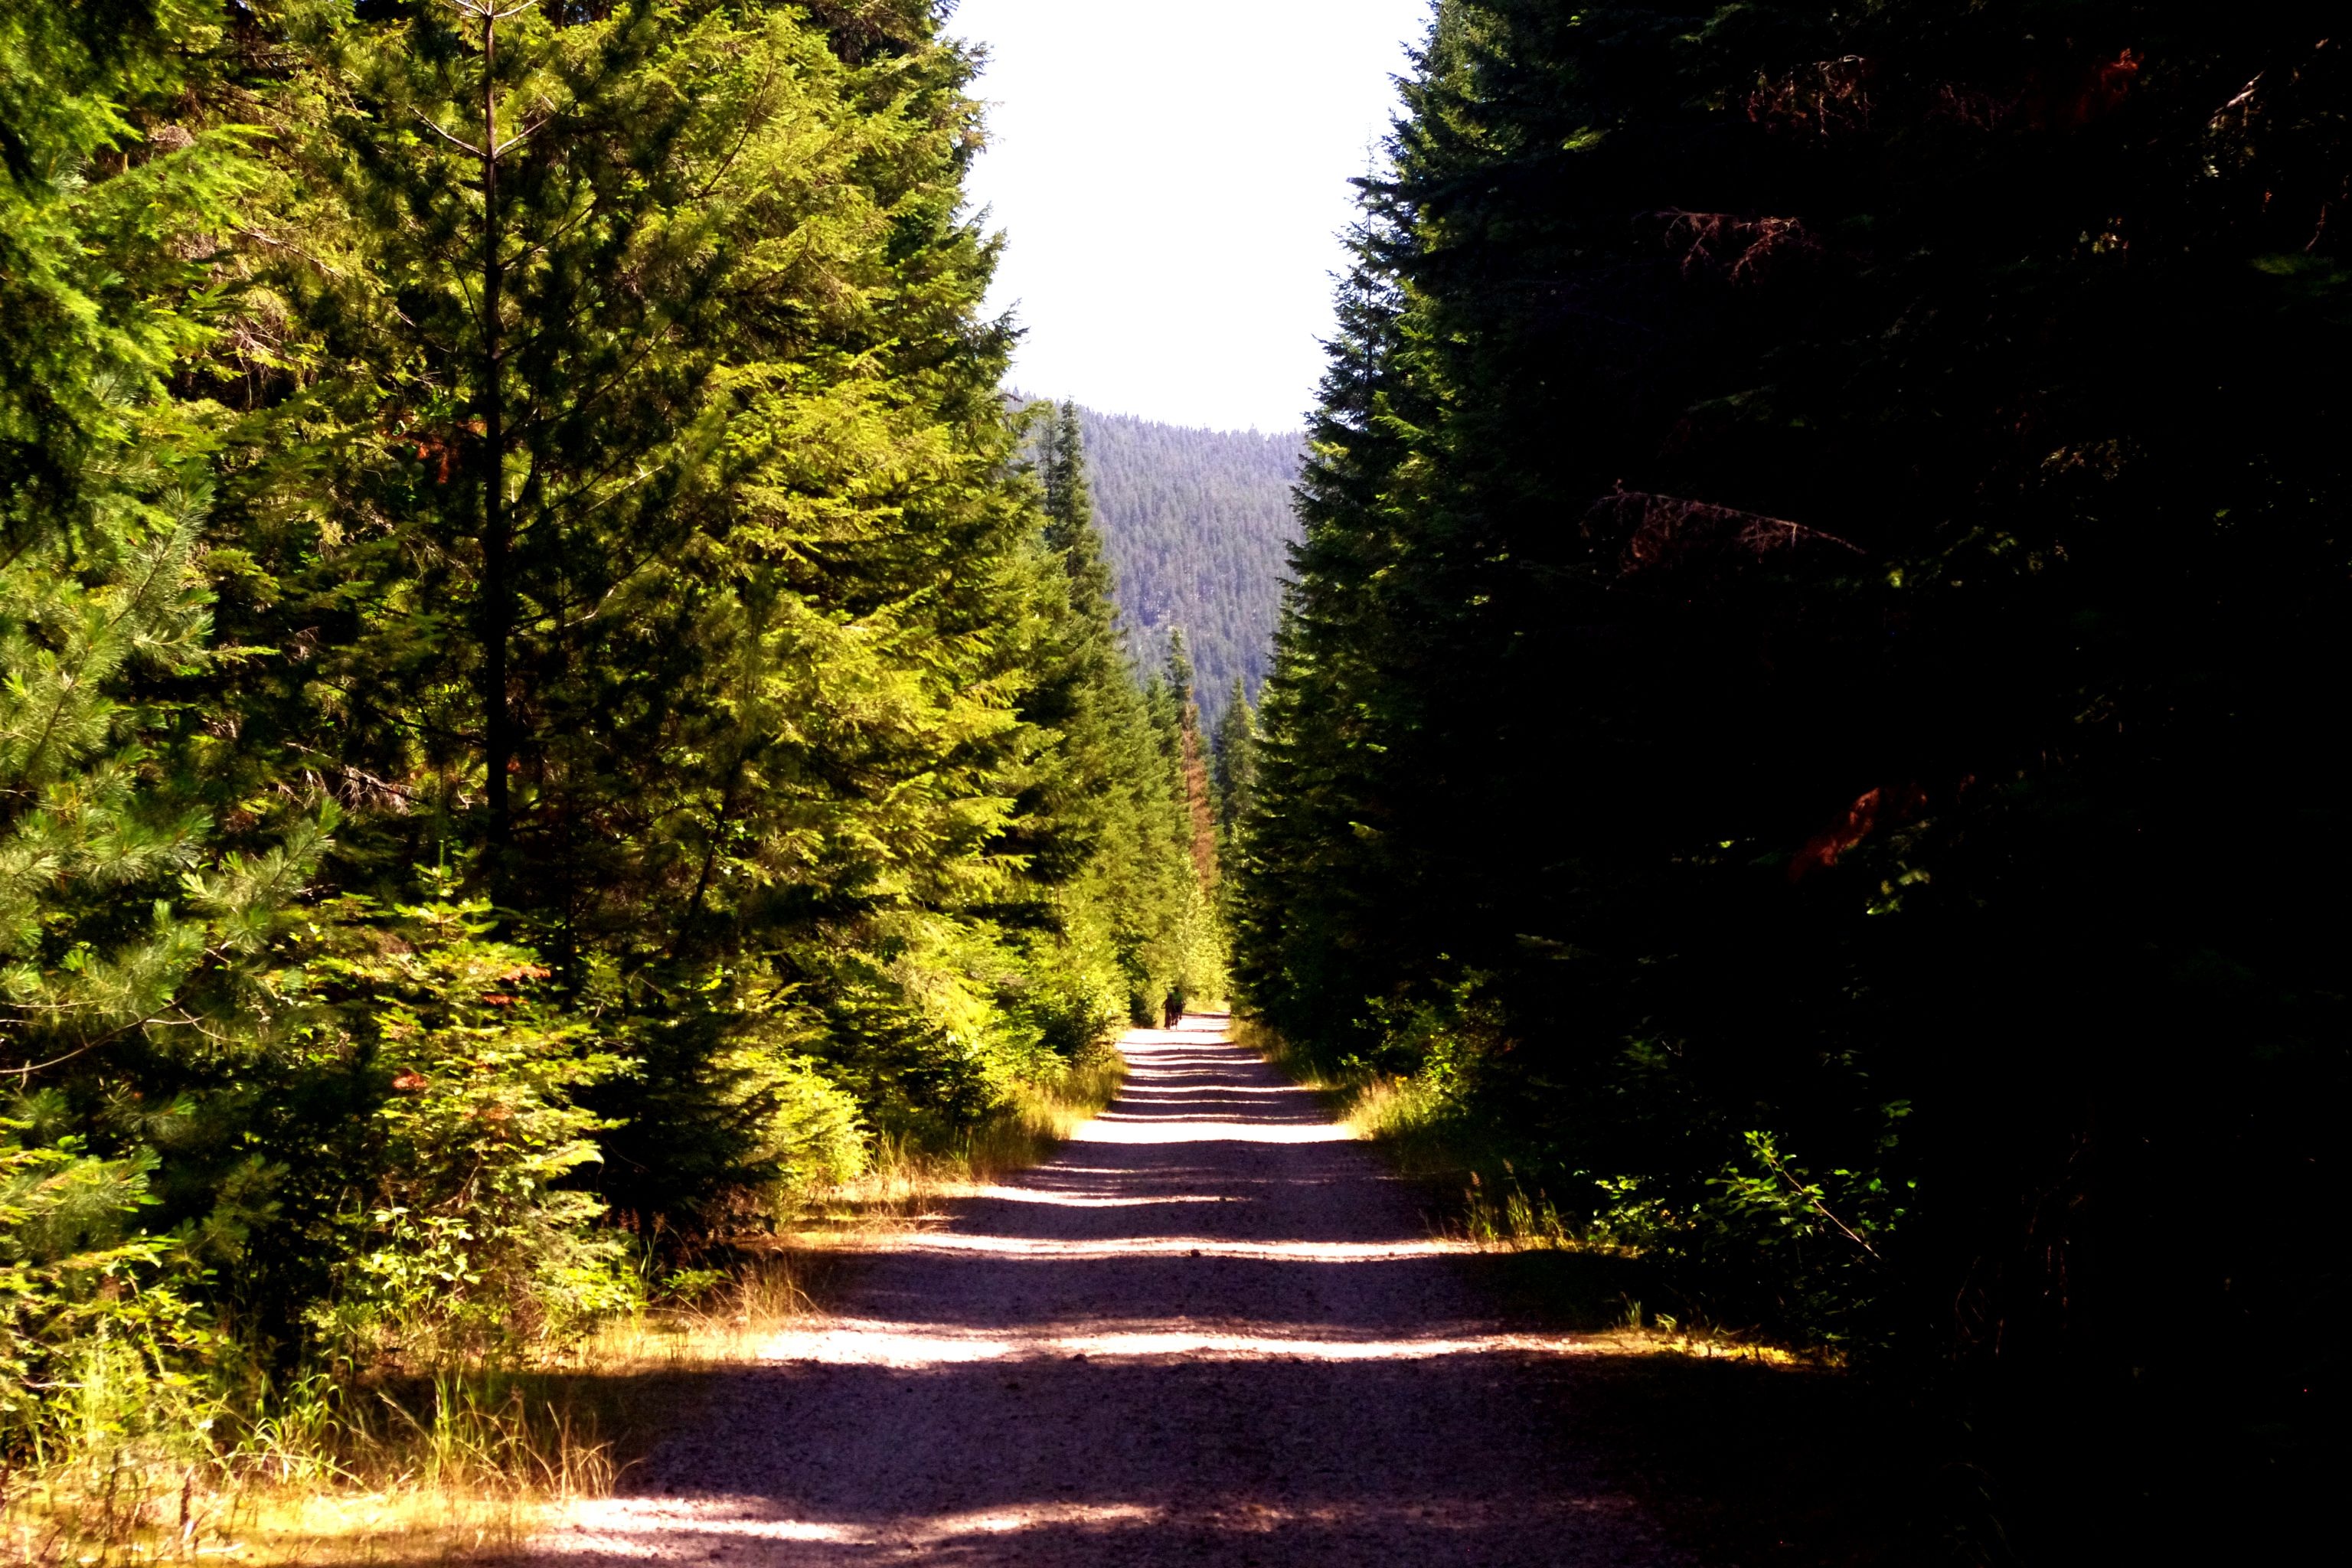
landscape, tree, nature, forest, outdoor, light, plant, sunlight, leaf, travel, scenic, natural, autumn, scenery, trees, sunny, shadows, mountains, shrub, woodland, woody plant